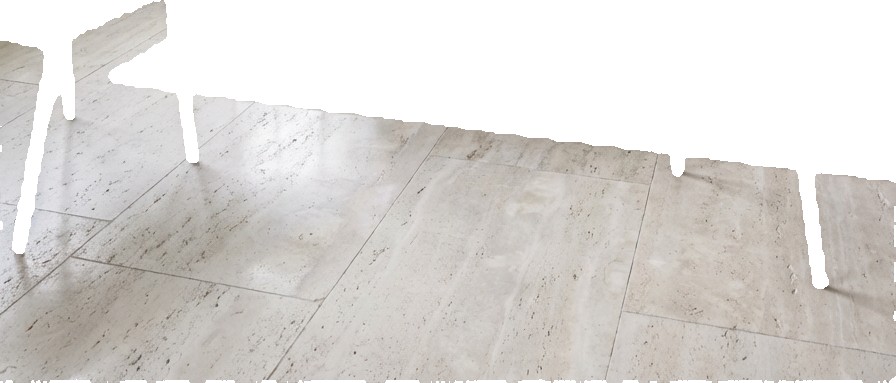
Surface category: floors